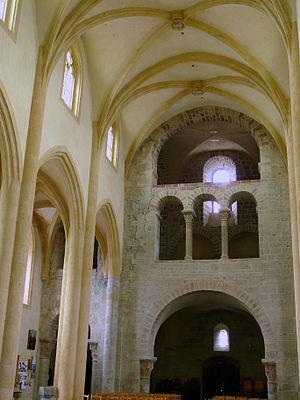
Manglieu - Abbatiale Saint-Sébastien - Narthex et nef
L'église Saint-Sébastien est une ancienne abbatiale française de style roman auvergnat située à Manglieu, dans le département du Puy-de-Dôme et la région administrative Auvergne-Rhône-Alpes.
Manglieu est une commune française, située dans le département du Puy-de-Dôme en région d'Auvergne-Rhône-Alpes.